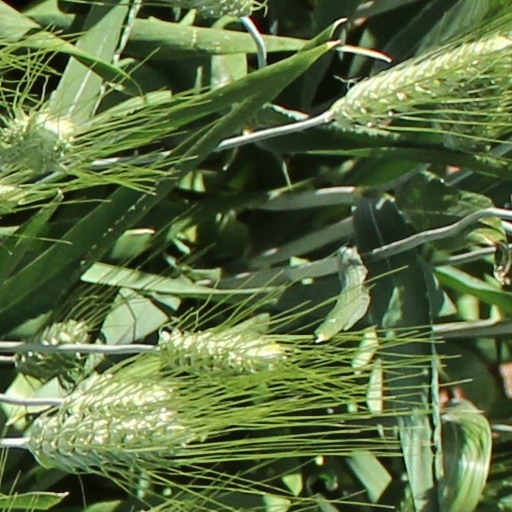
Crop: wheat